Declaration of love

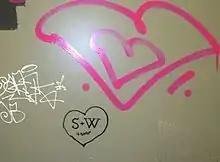
Lovers' graffiti on the door of a night club toilet stall in New York City, United States

Declarations of love can surface as permanent marks on urban environments and nature. They are considered vandalism by many municipalities and governments. When a declaration of love is made, it is often attempted to be made permanent. If the declaration is permanent it is considered everlasting or eternal.